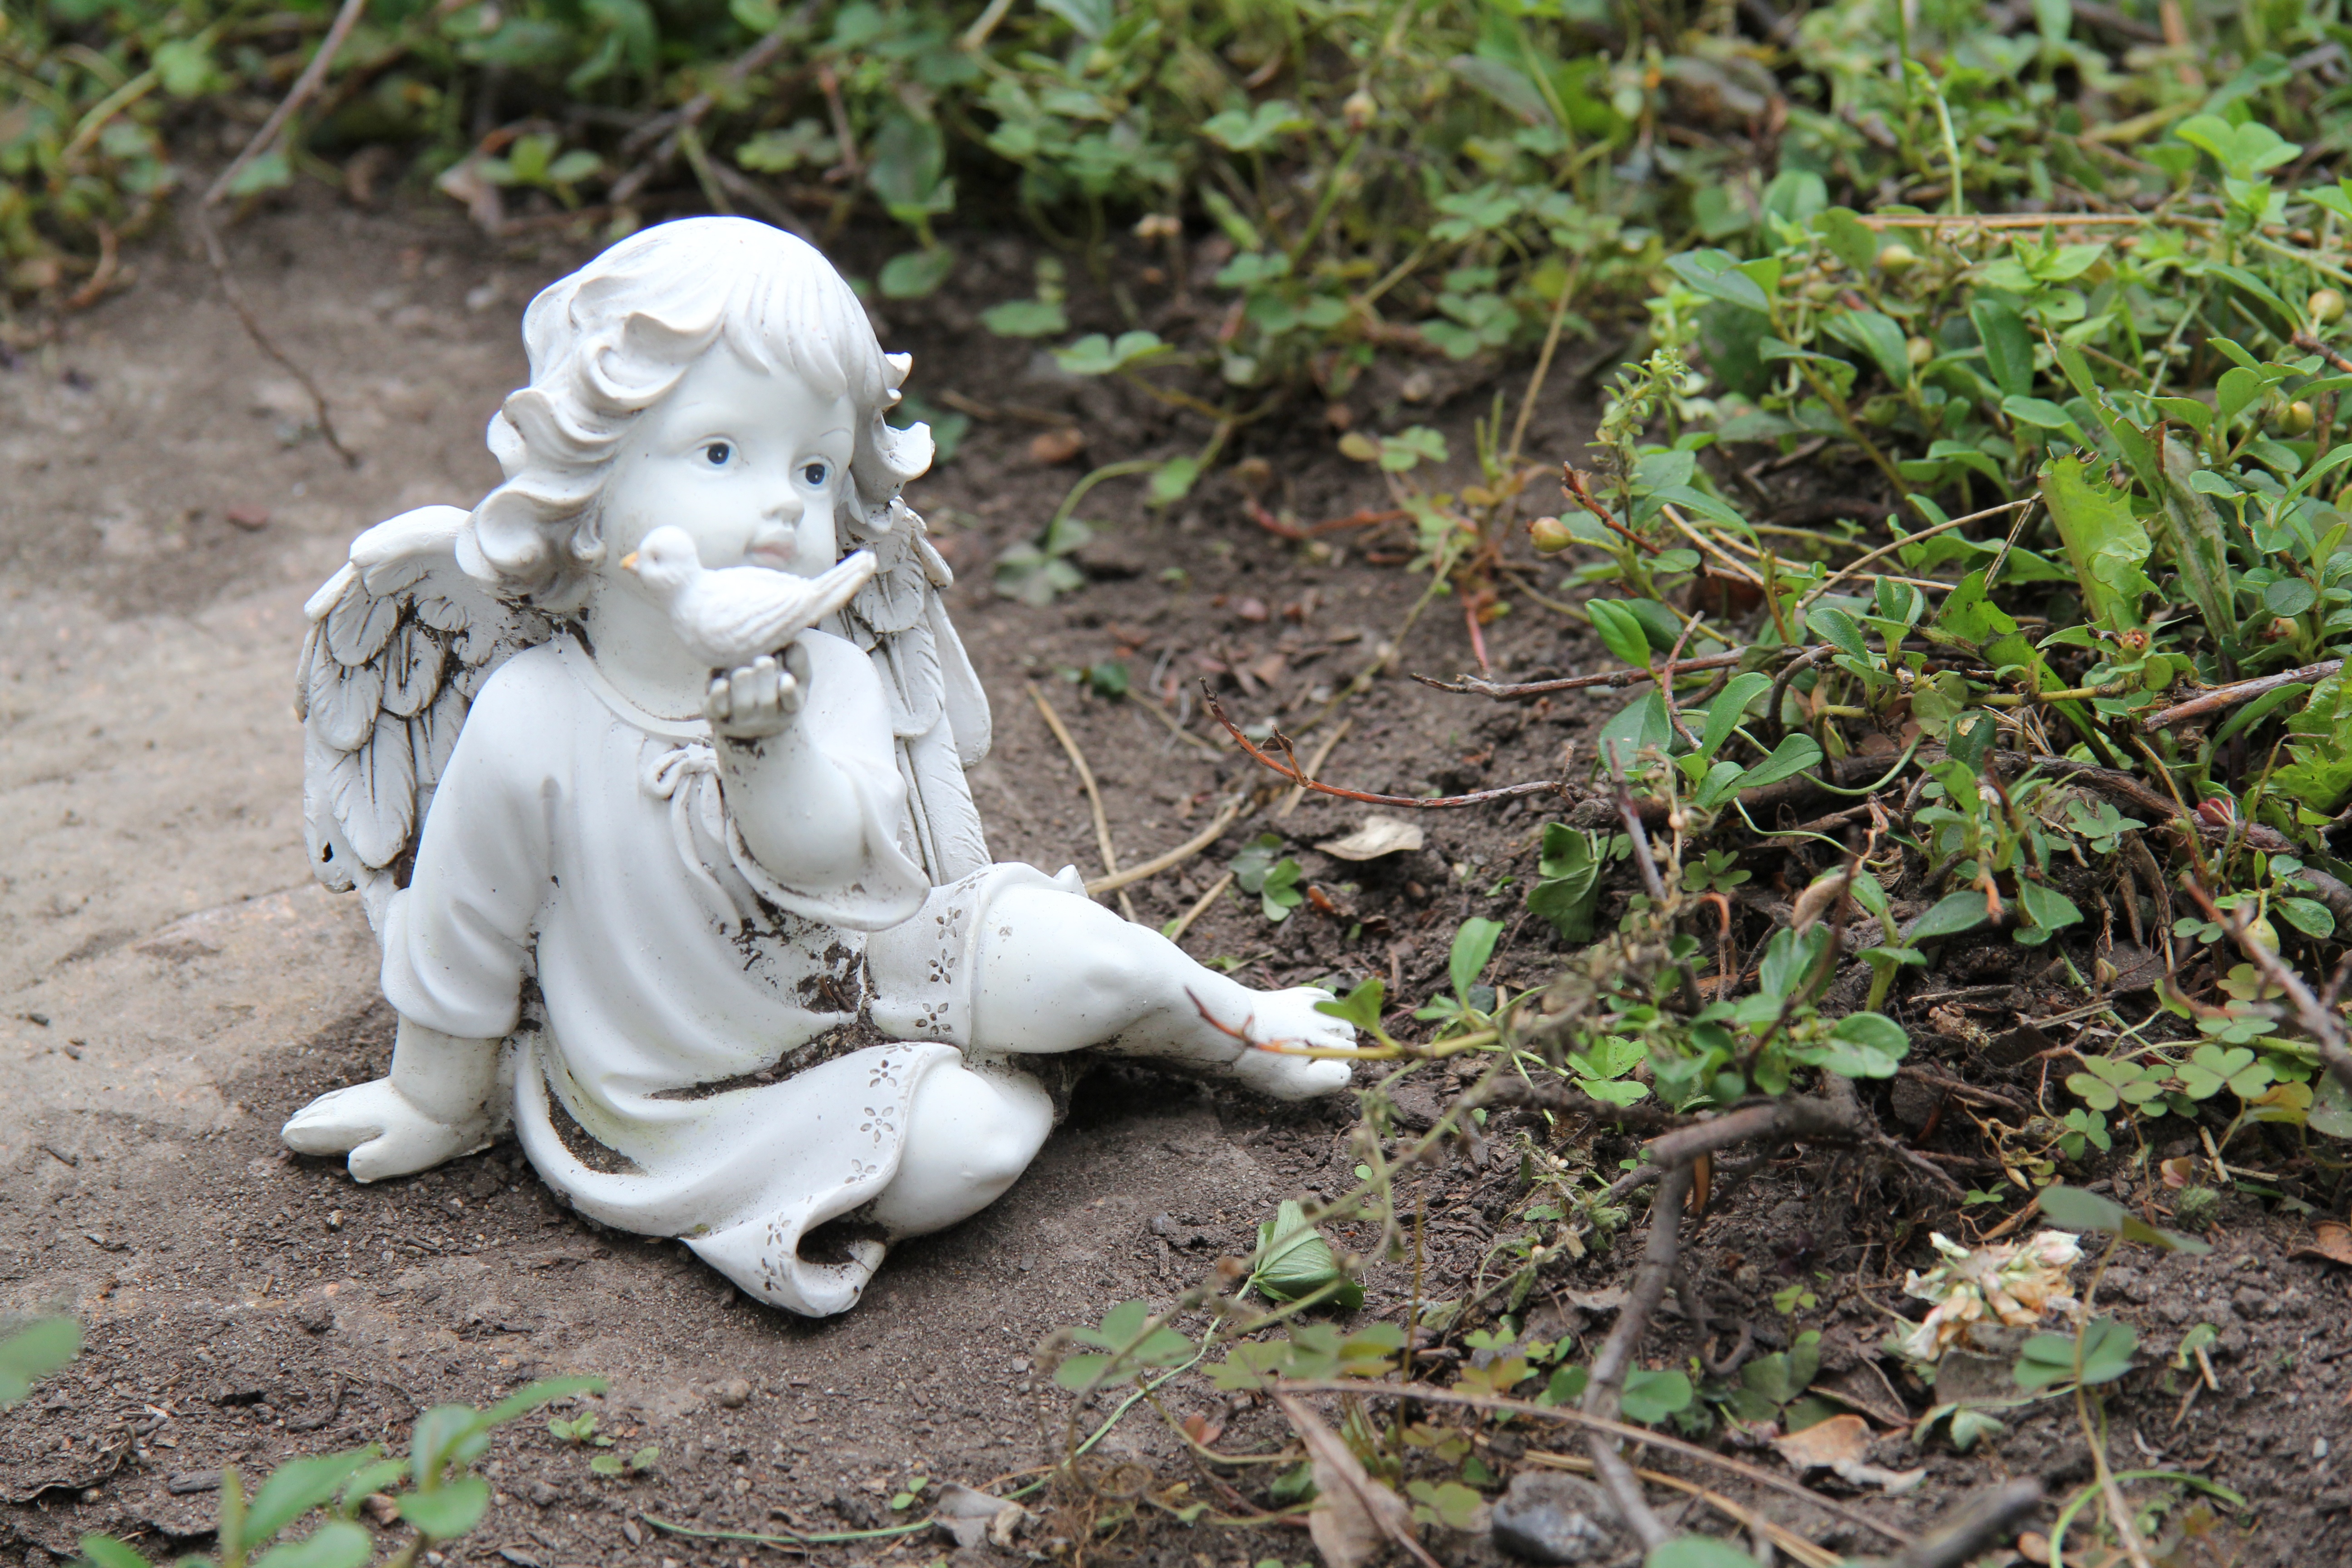
white, flower, monument, statue, love, decoration, symbol, religion, romance, church, rest, friendship, cemetery, garden, death, christmas, close, spiritual, advent, sculpture, angel, art, figure, faith, hope, pain, tears, die, woodland, december, protection, silent, loss, mourning, harmony, force, miss, archangel, guardian angel, passed away, rest in peace, inner force